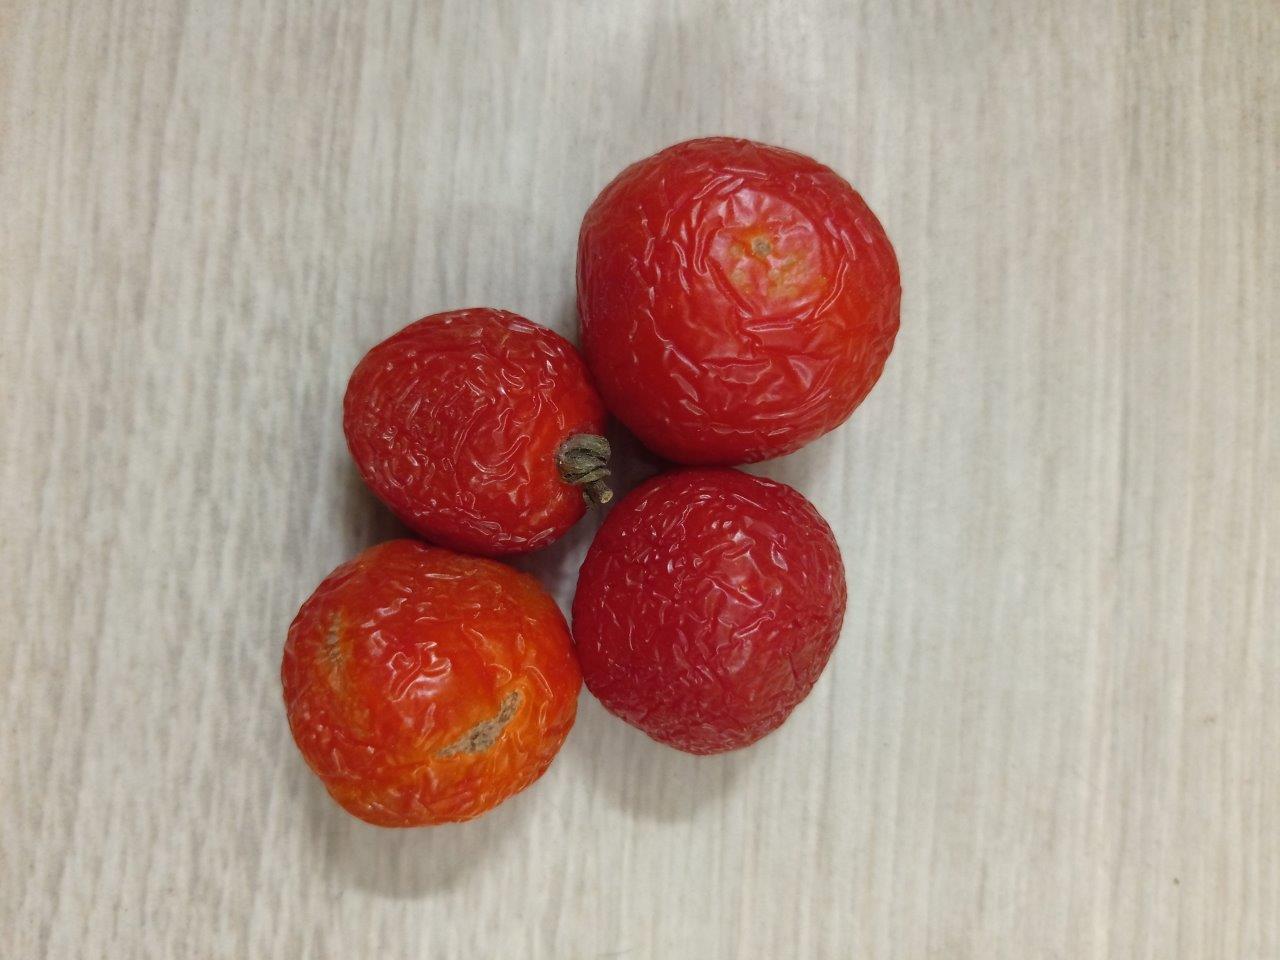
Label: Rotten